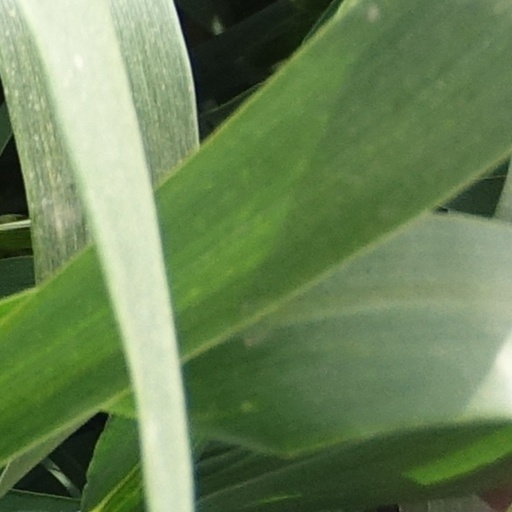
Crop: wheat